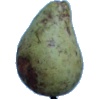
Label: pear_stone